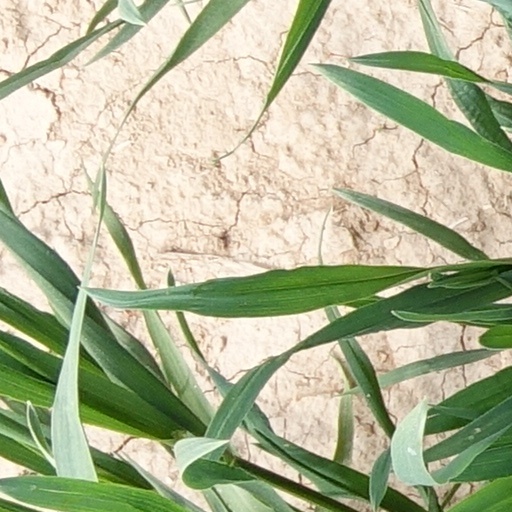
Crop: wheat